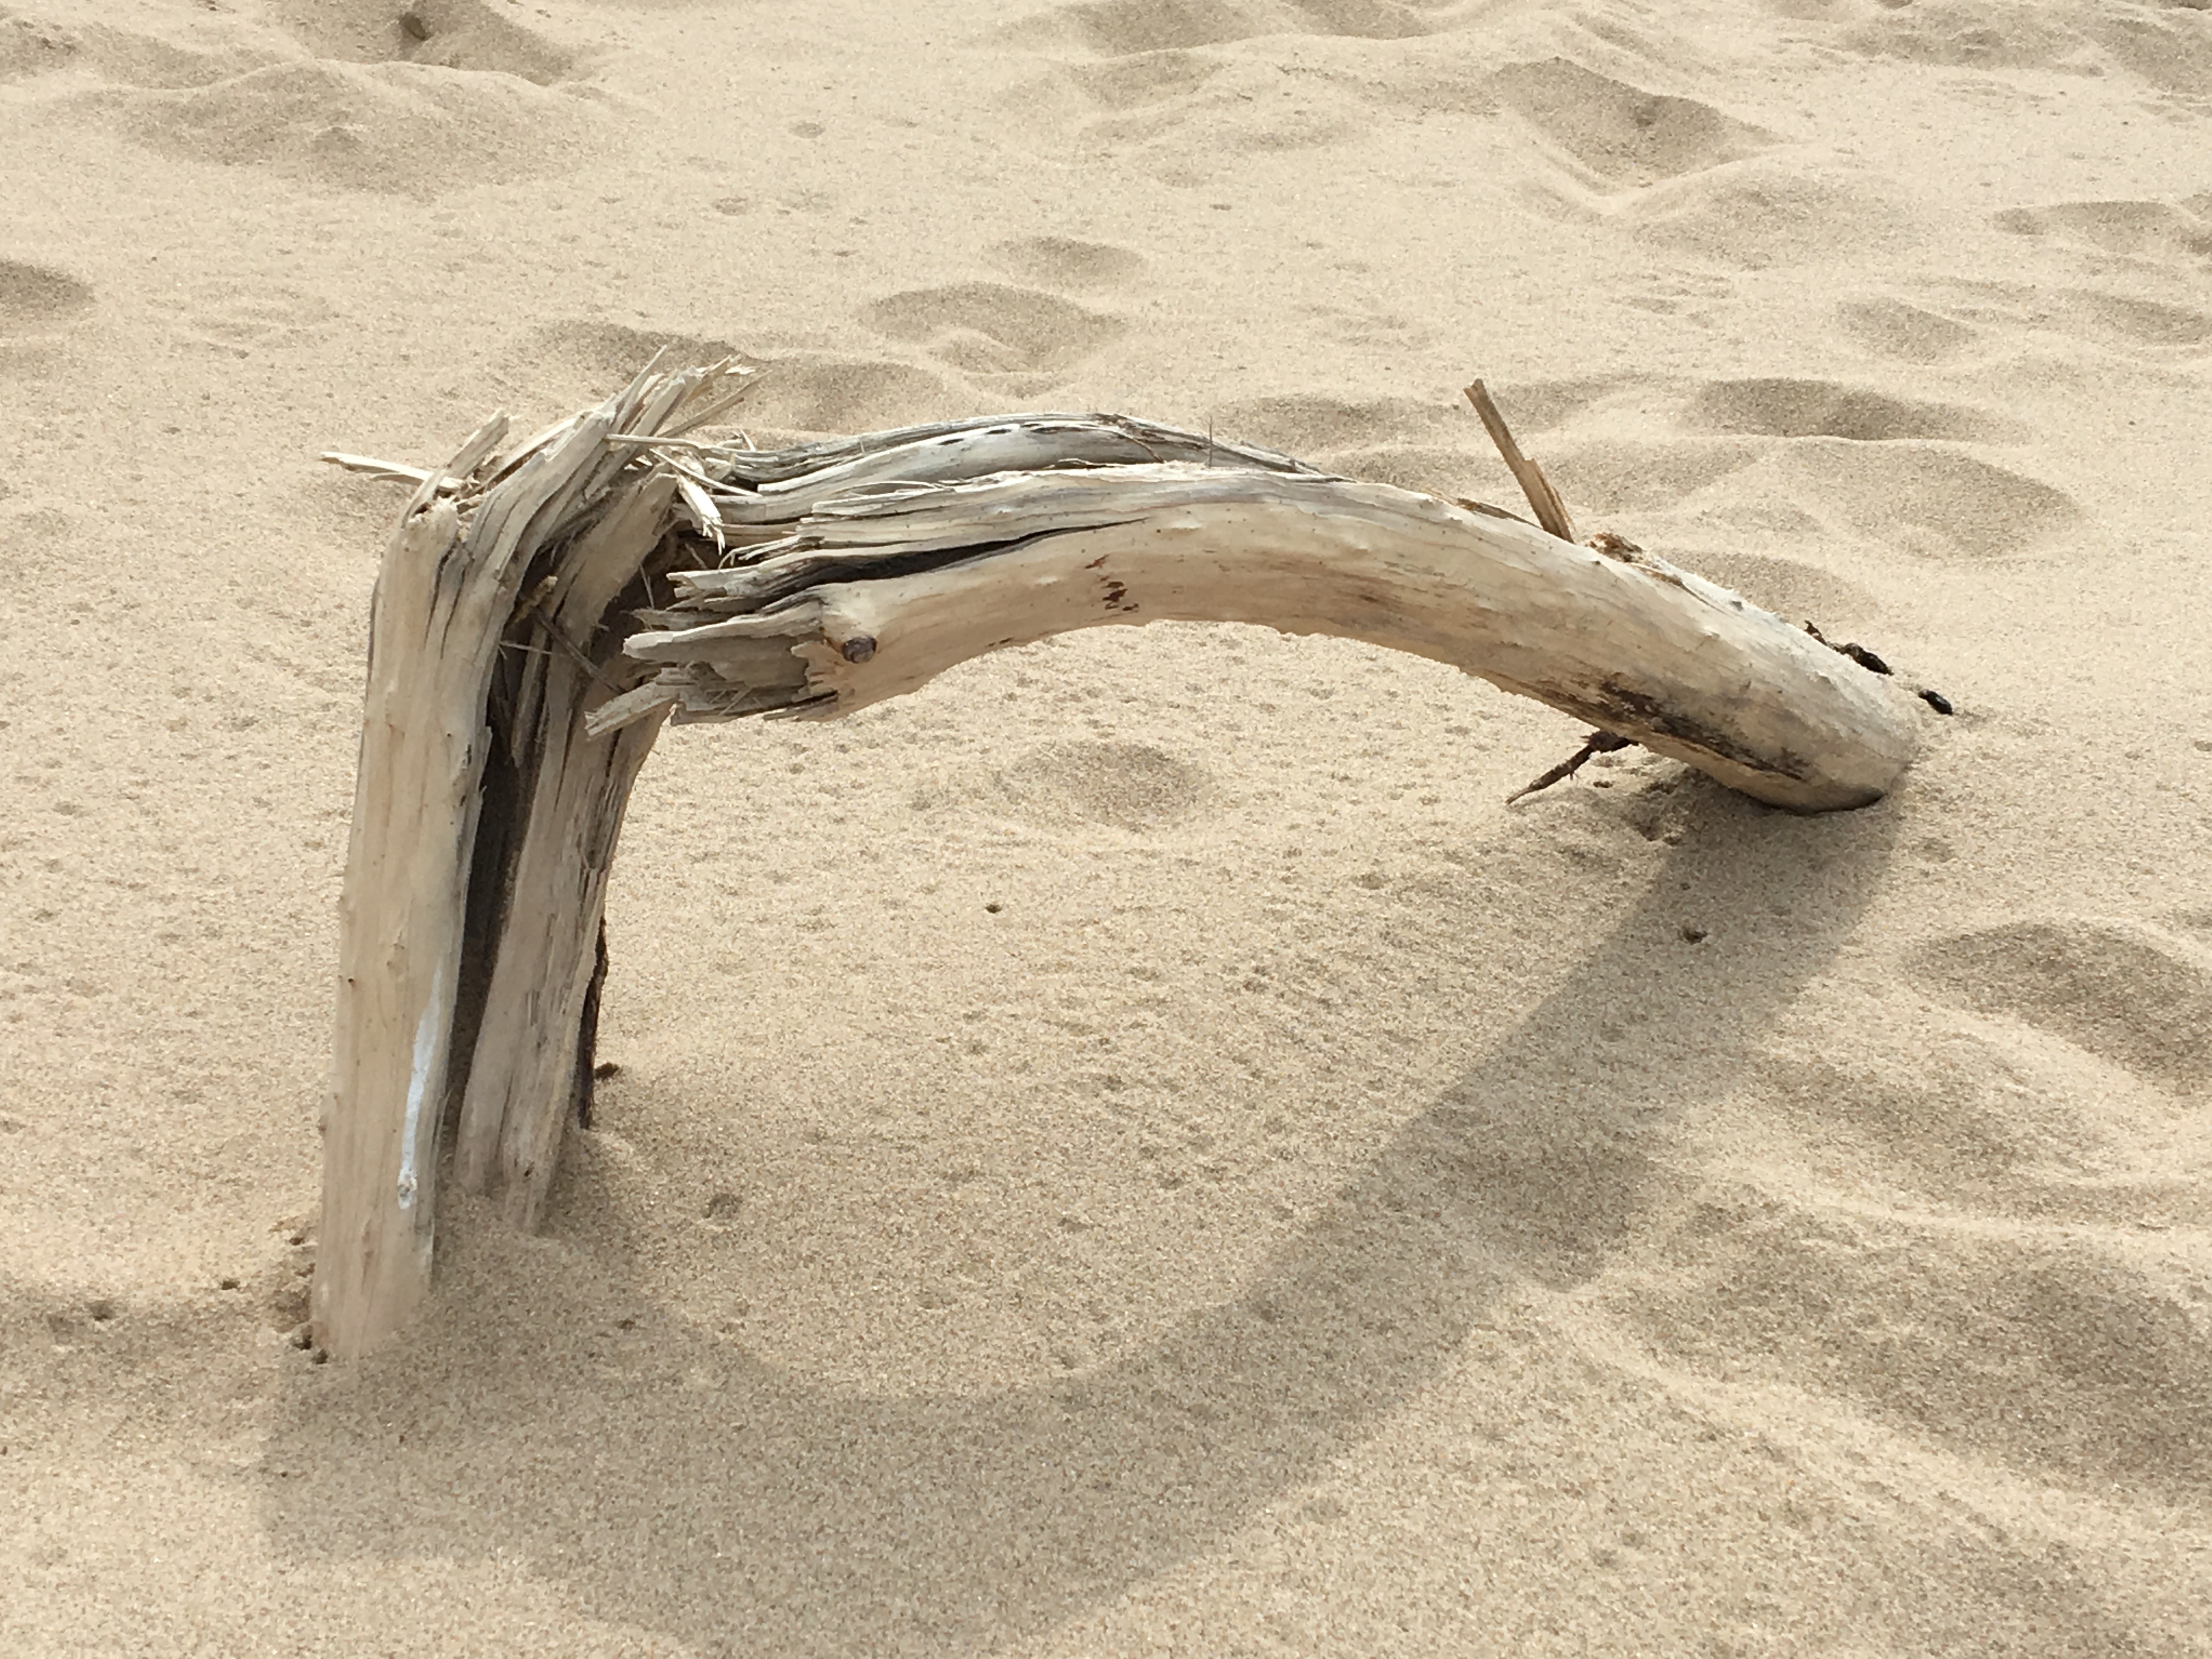
beach, coast, sand, wing, wood, white, texture, island, material, sculpture